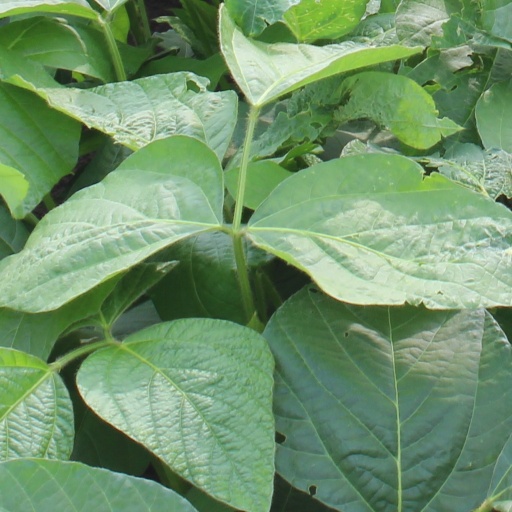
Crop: soybean